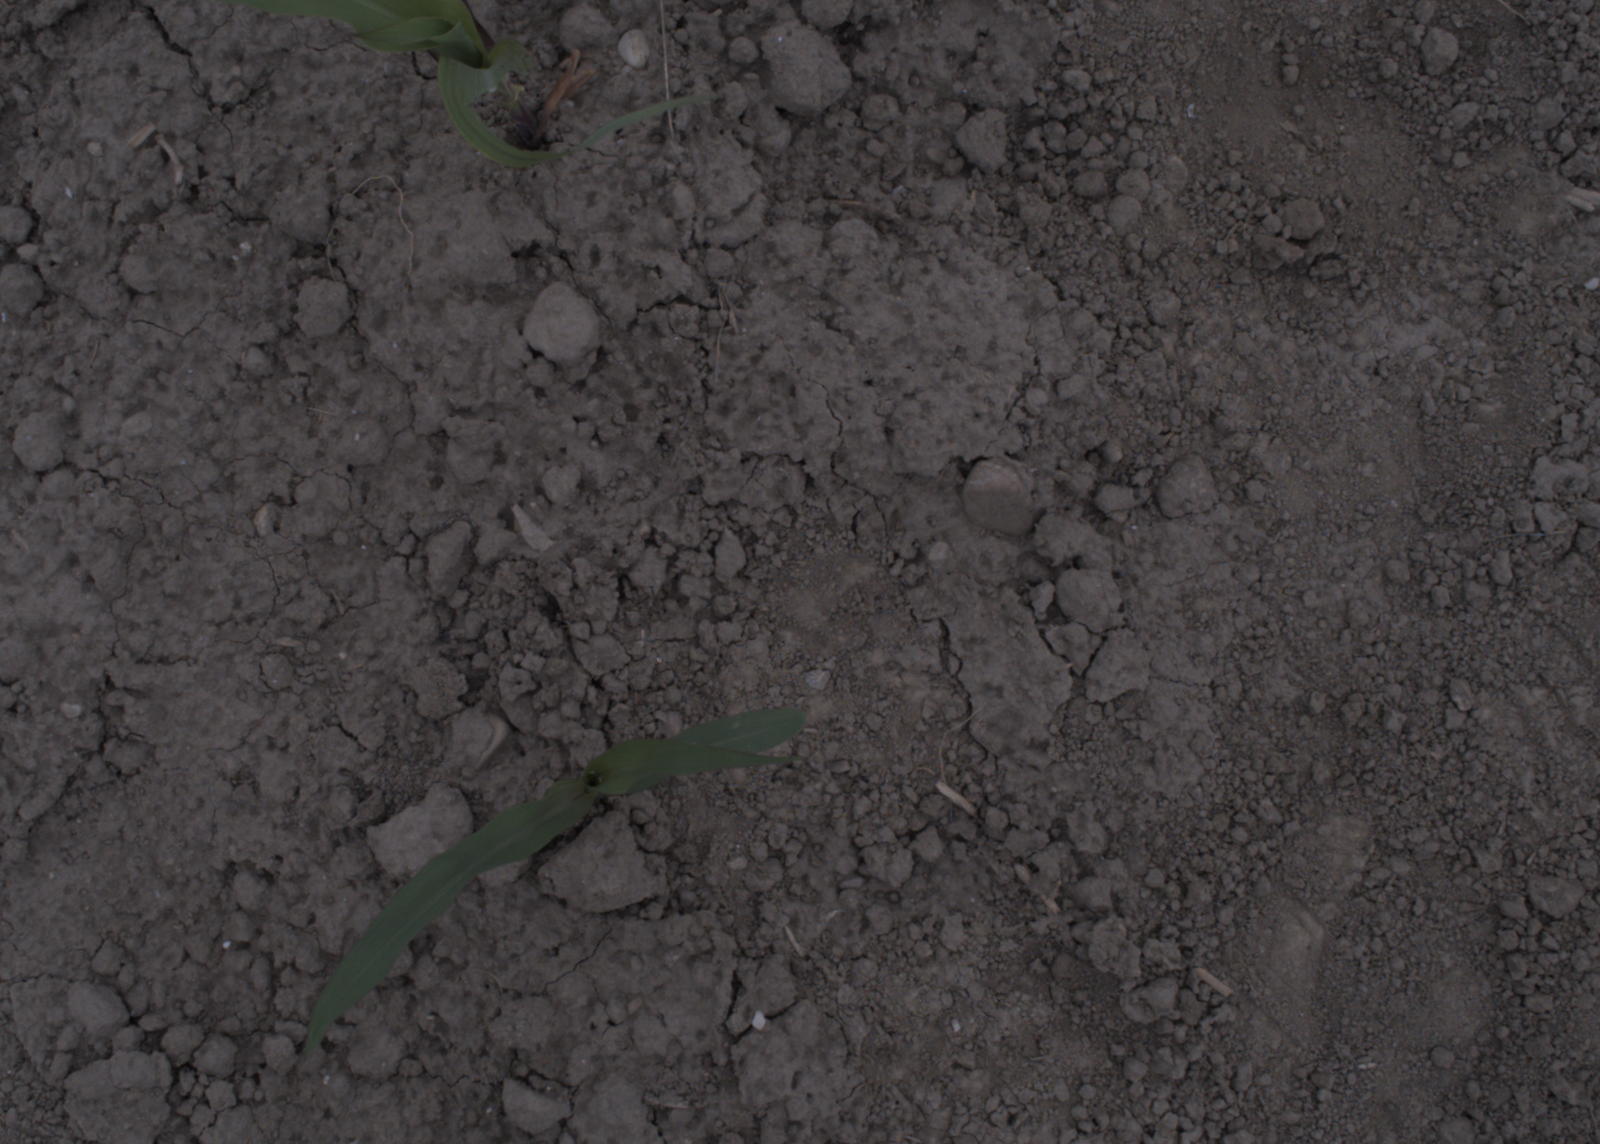
Capture date: 17.08.2020 10:20:35
Weather: cloudy
Wind: light
Seeding date: 21.07.2020
Plant canopy height (mm): 910